Norman Hunter (footballer)

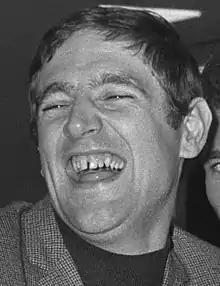
Hunter in 1969

Norman Hunter (29 October 1943 – 17 April 2020) was an English professional footballer who played for Leeds United, Bristol City, Barnsley and the England national team. He also managed Barnsley and Rotherham United. A tough tackling centre-back and defensive midfielder, he won two League Championship medals and one FA Cup-winners medal with Leeds, for whom he played 726 games in total, scoring 21 goals.